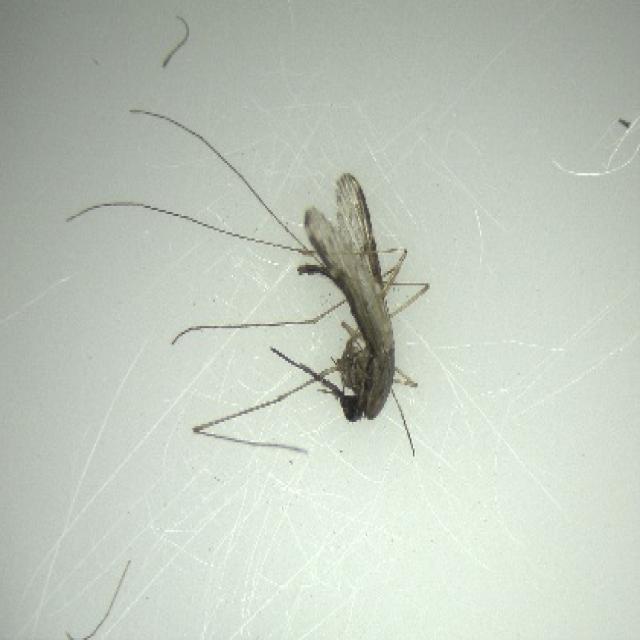
Species: anopheles_sinensis